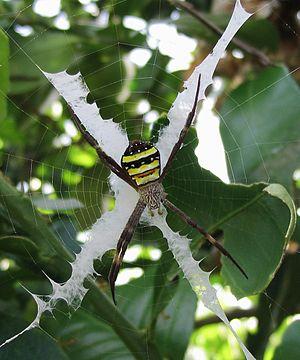
Argiope est un genre d'araignées aranéomorphes de la famille des Araneidae.